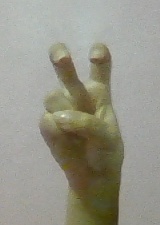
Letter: toot